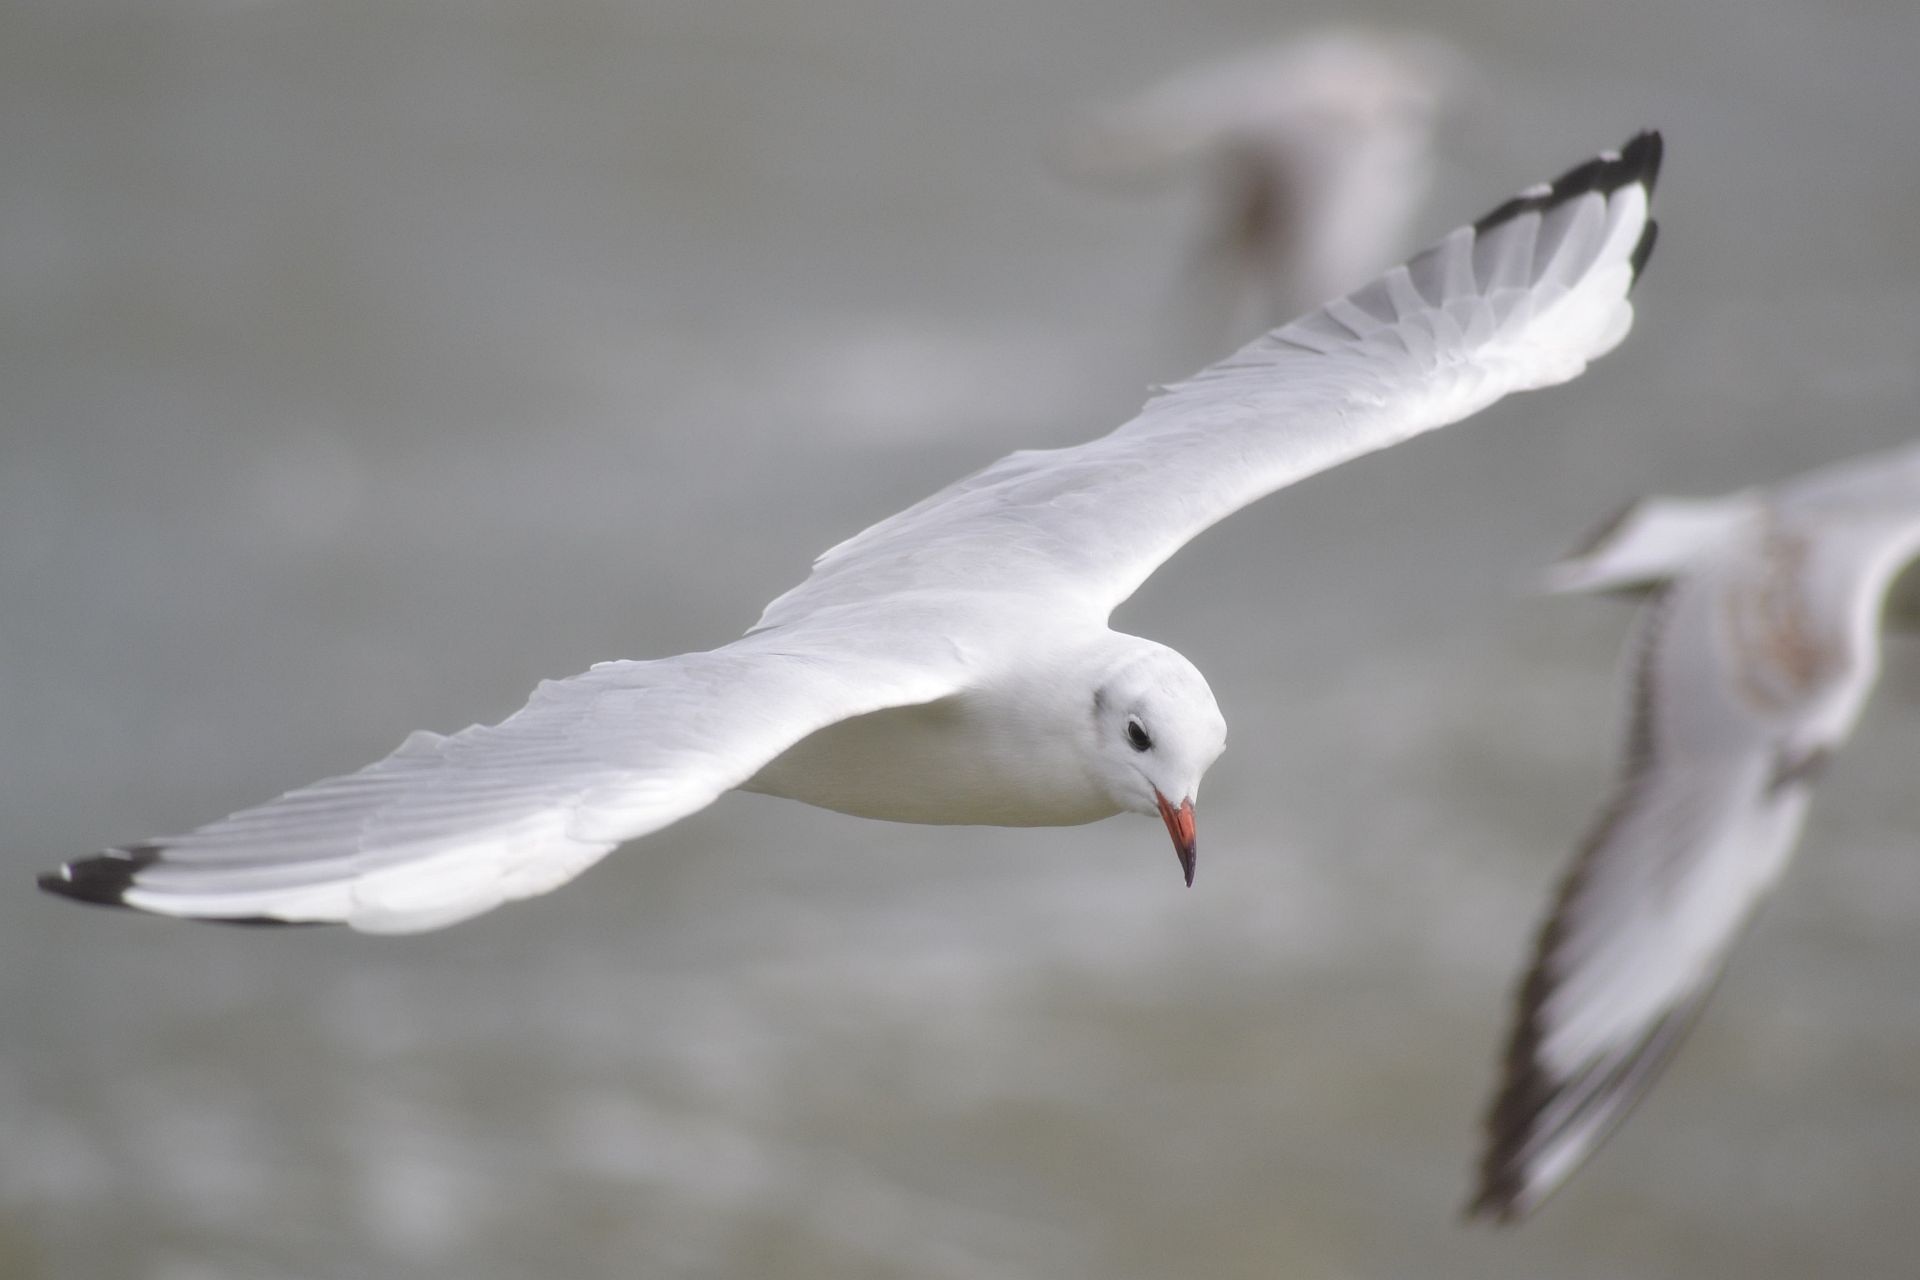
sea, water, nature, bird, wing, lake, seabird, fly, seagull, gull, beak, fauna, animals, vertebrate, gannet, seevogel, charadriiformes, european herring gull